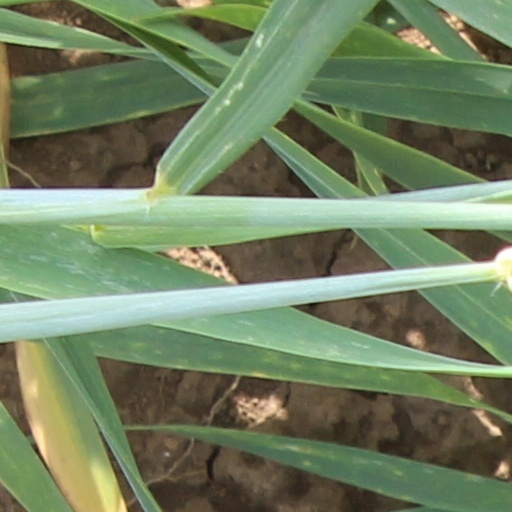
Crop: wheat